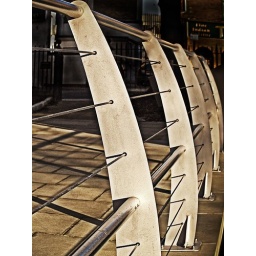
A fence in a park in King's Lynn, Norfolk, UK, near the tower and poles of the previous shots.